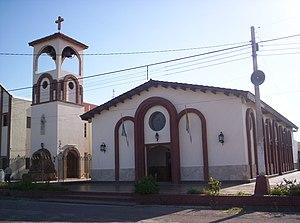
La province de San Juan est une province de l'Argentine située à l'ouest du pays. Elle est limitée au nord par la province de La Rioja, au sud-est par la province de San Luis, au sud par la province de Mendoza et à l'ouest par la cordillère des Andes, qui la sépare du Chili.
Media Agua est une ville et le chef-lieu du Département de Sarmiento, dans la province de San Juan en Argentine. Elle est située au sud du Valle del Tulum, l'oasis de la région.